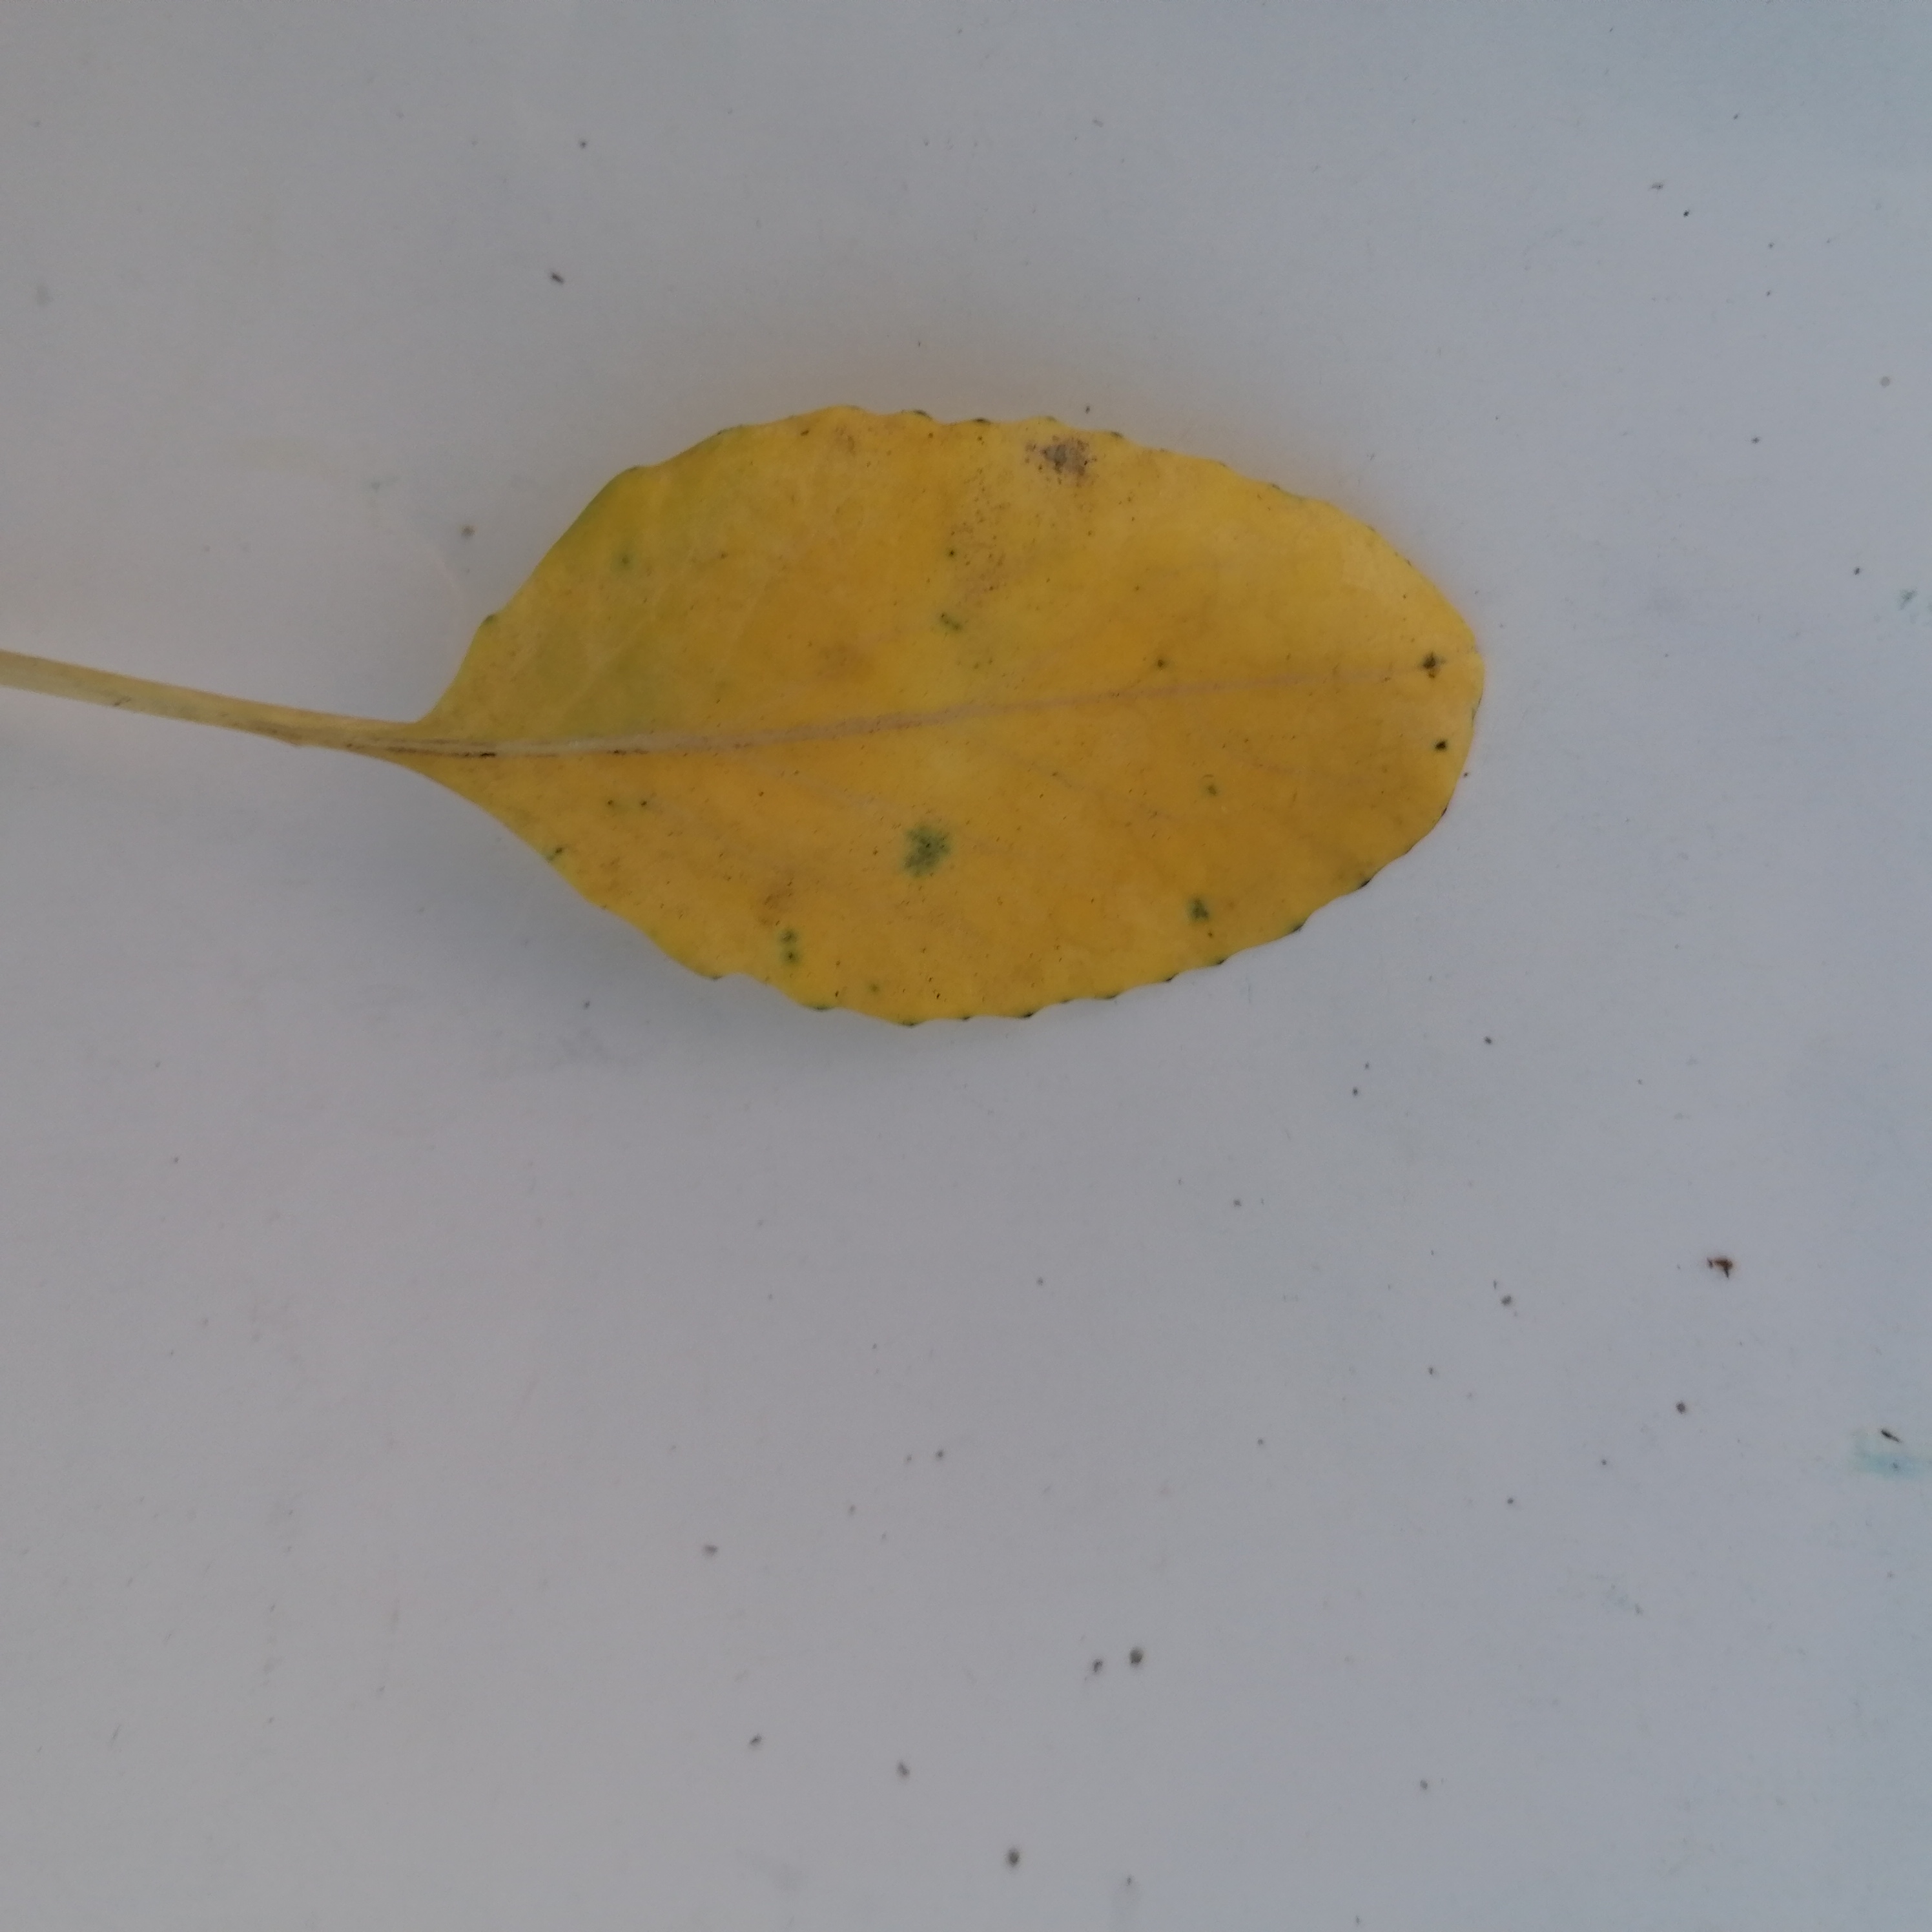
Label: Black Rot